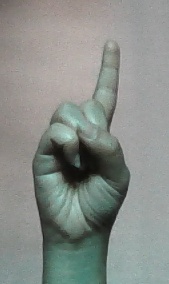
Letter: bb